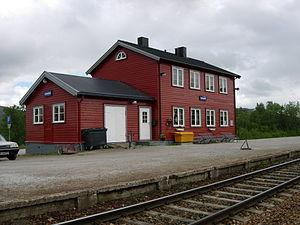
La gare de Lønsdal est une gare ferroviaire norvégienne de la Nordlandsbanen située sur la commune de Saltdal, dans le Nordland et les montagnes appelées Saltfjellet.